Porta Capena

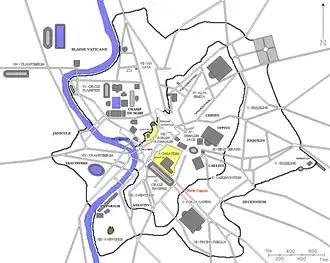
Location of the gate

The gate was located in the area of Piazza di Porta Capena, where the Caelian, Palatine and Aventine hills meet. Probably its exact position was between the entrance of Via di Valle delle Camene and the beginning of Via delle Terme di Caracalla (known as the "Archaeological Walk"), facing the curved side of the Circus Maximus.